Theres Abbey

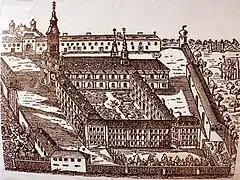
The abbey in the 18th century

Theres Abbey was a Benedictine monastery in the village of Theres in the district of Hassberge, in Franconia in the north of Bavaria, Germany.